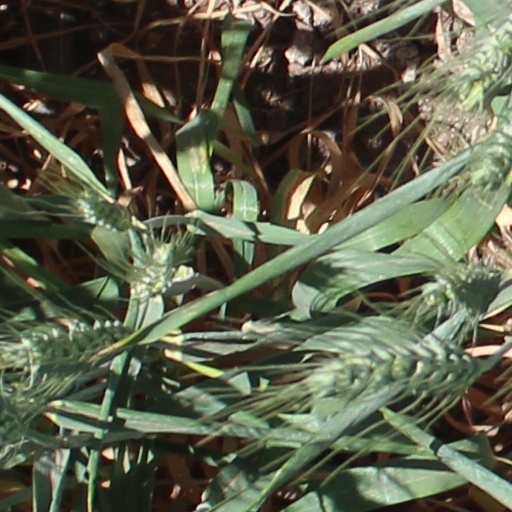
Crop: wheat